Law enforcement in India

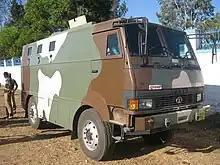
Armed SWAT vehicle of the Karnataka State Police

The state police is headed by an IPS officer with the rank of director general of police (DGP), assisted by two (or more) additional directors general of police (ADGs). Other DGP rank officers head autonomous bodies not controlled by the DGP, such as the police recruitment board, fire service and police training, vigilance, anti-corruption bureau, prisons department, police housing society, police welfare bureau, etc.